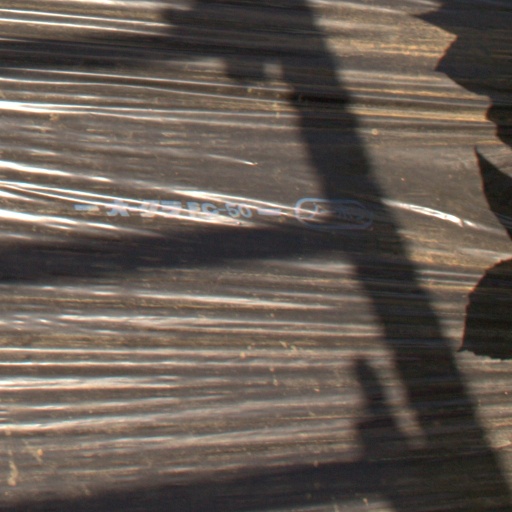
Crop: Jerusalem artichoke